Othona

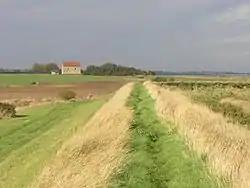
View looking north towards the Chapel of St Peter-on-the-Wall on the site of the Roman fort

Othona or Othonae was an ancient Roman fort of the Saxon Shore at the sea's edge near the modern village of Bradwell-on-Sea in Essex, England. The Old English name "Ythanceaster" for the locality derives from the Roman name.